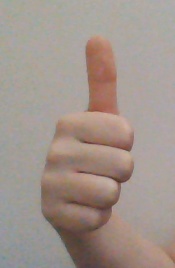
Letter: aleff